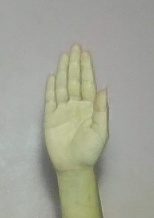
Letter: seen